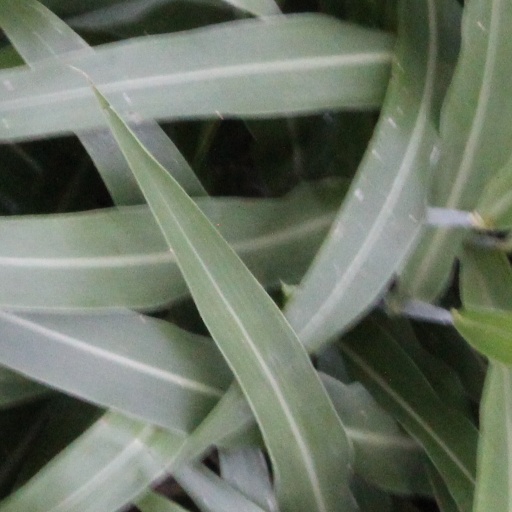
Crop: sorghum